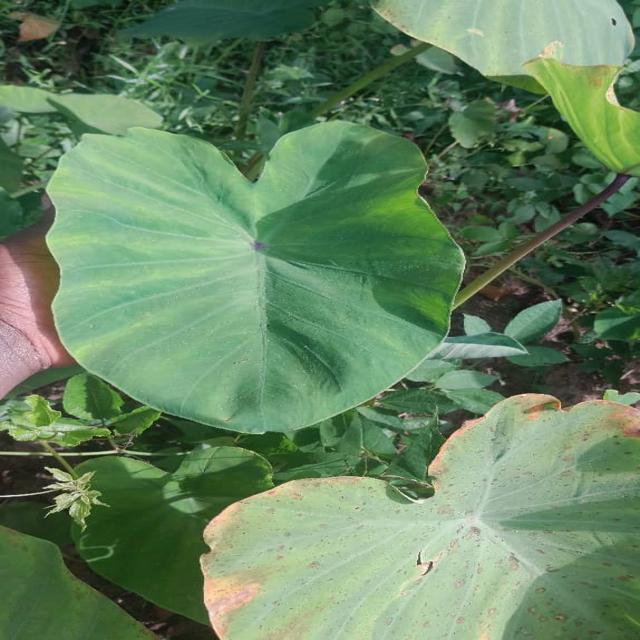
Label: Healthy